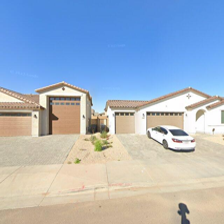
Label: streetView